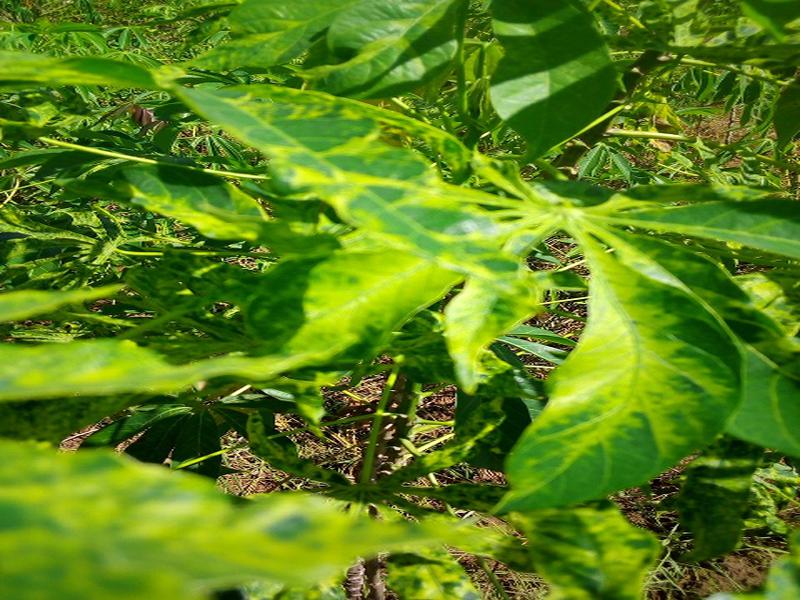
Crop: cassava
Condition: mosaic_disease